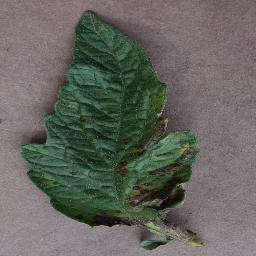
Label: Tomato___Early_blight